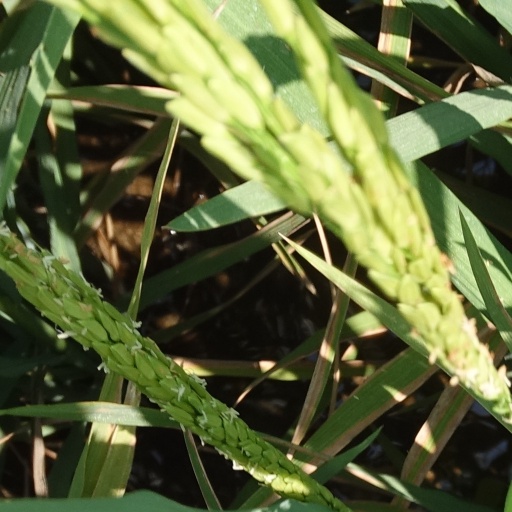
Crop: rice